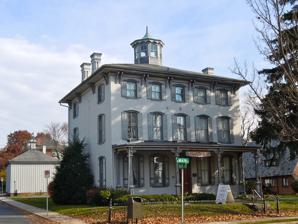
Building: Connell Mansion
Country: United States of America
Year built: 1860
Historic house in Pennsylvania, United States United States historic place Connell Mansion U.S. National Register of Historic Places Connell Mansion, November 2011 Show map of Pennsylvania Show map of the United States Location 249 W. Main St., Ephrata, Pennsylvania Coordinates 40°10′51″N 76°10′53″W / 40.18083°N 76.18139°W / 40.18083; -76.18139 Area 0.5 acres (0.20 ha) Built c. 1860 Built by Connell, Moore NRHP reference No. 79002254 Added to NRHP January 19, 1979 Connell Mansion is a historic home located at Ephrata , Lancaster County, Pennsylvania . It was built about 1860, and is a three-story, brick dwelling with a low hipped slate roof and octagonal cupola .  It has a two-story, rear section with a one-story extension, both with gable roofs.  Also on the property are a contributing carriage house and frame privy . It was listed on the National Register of Historic Places in 1979. References